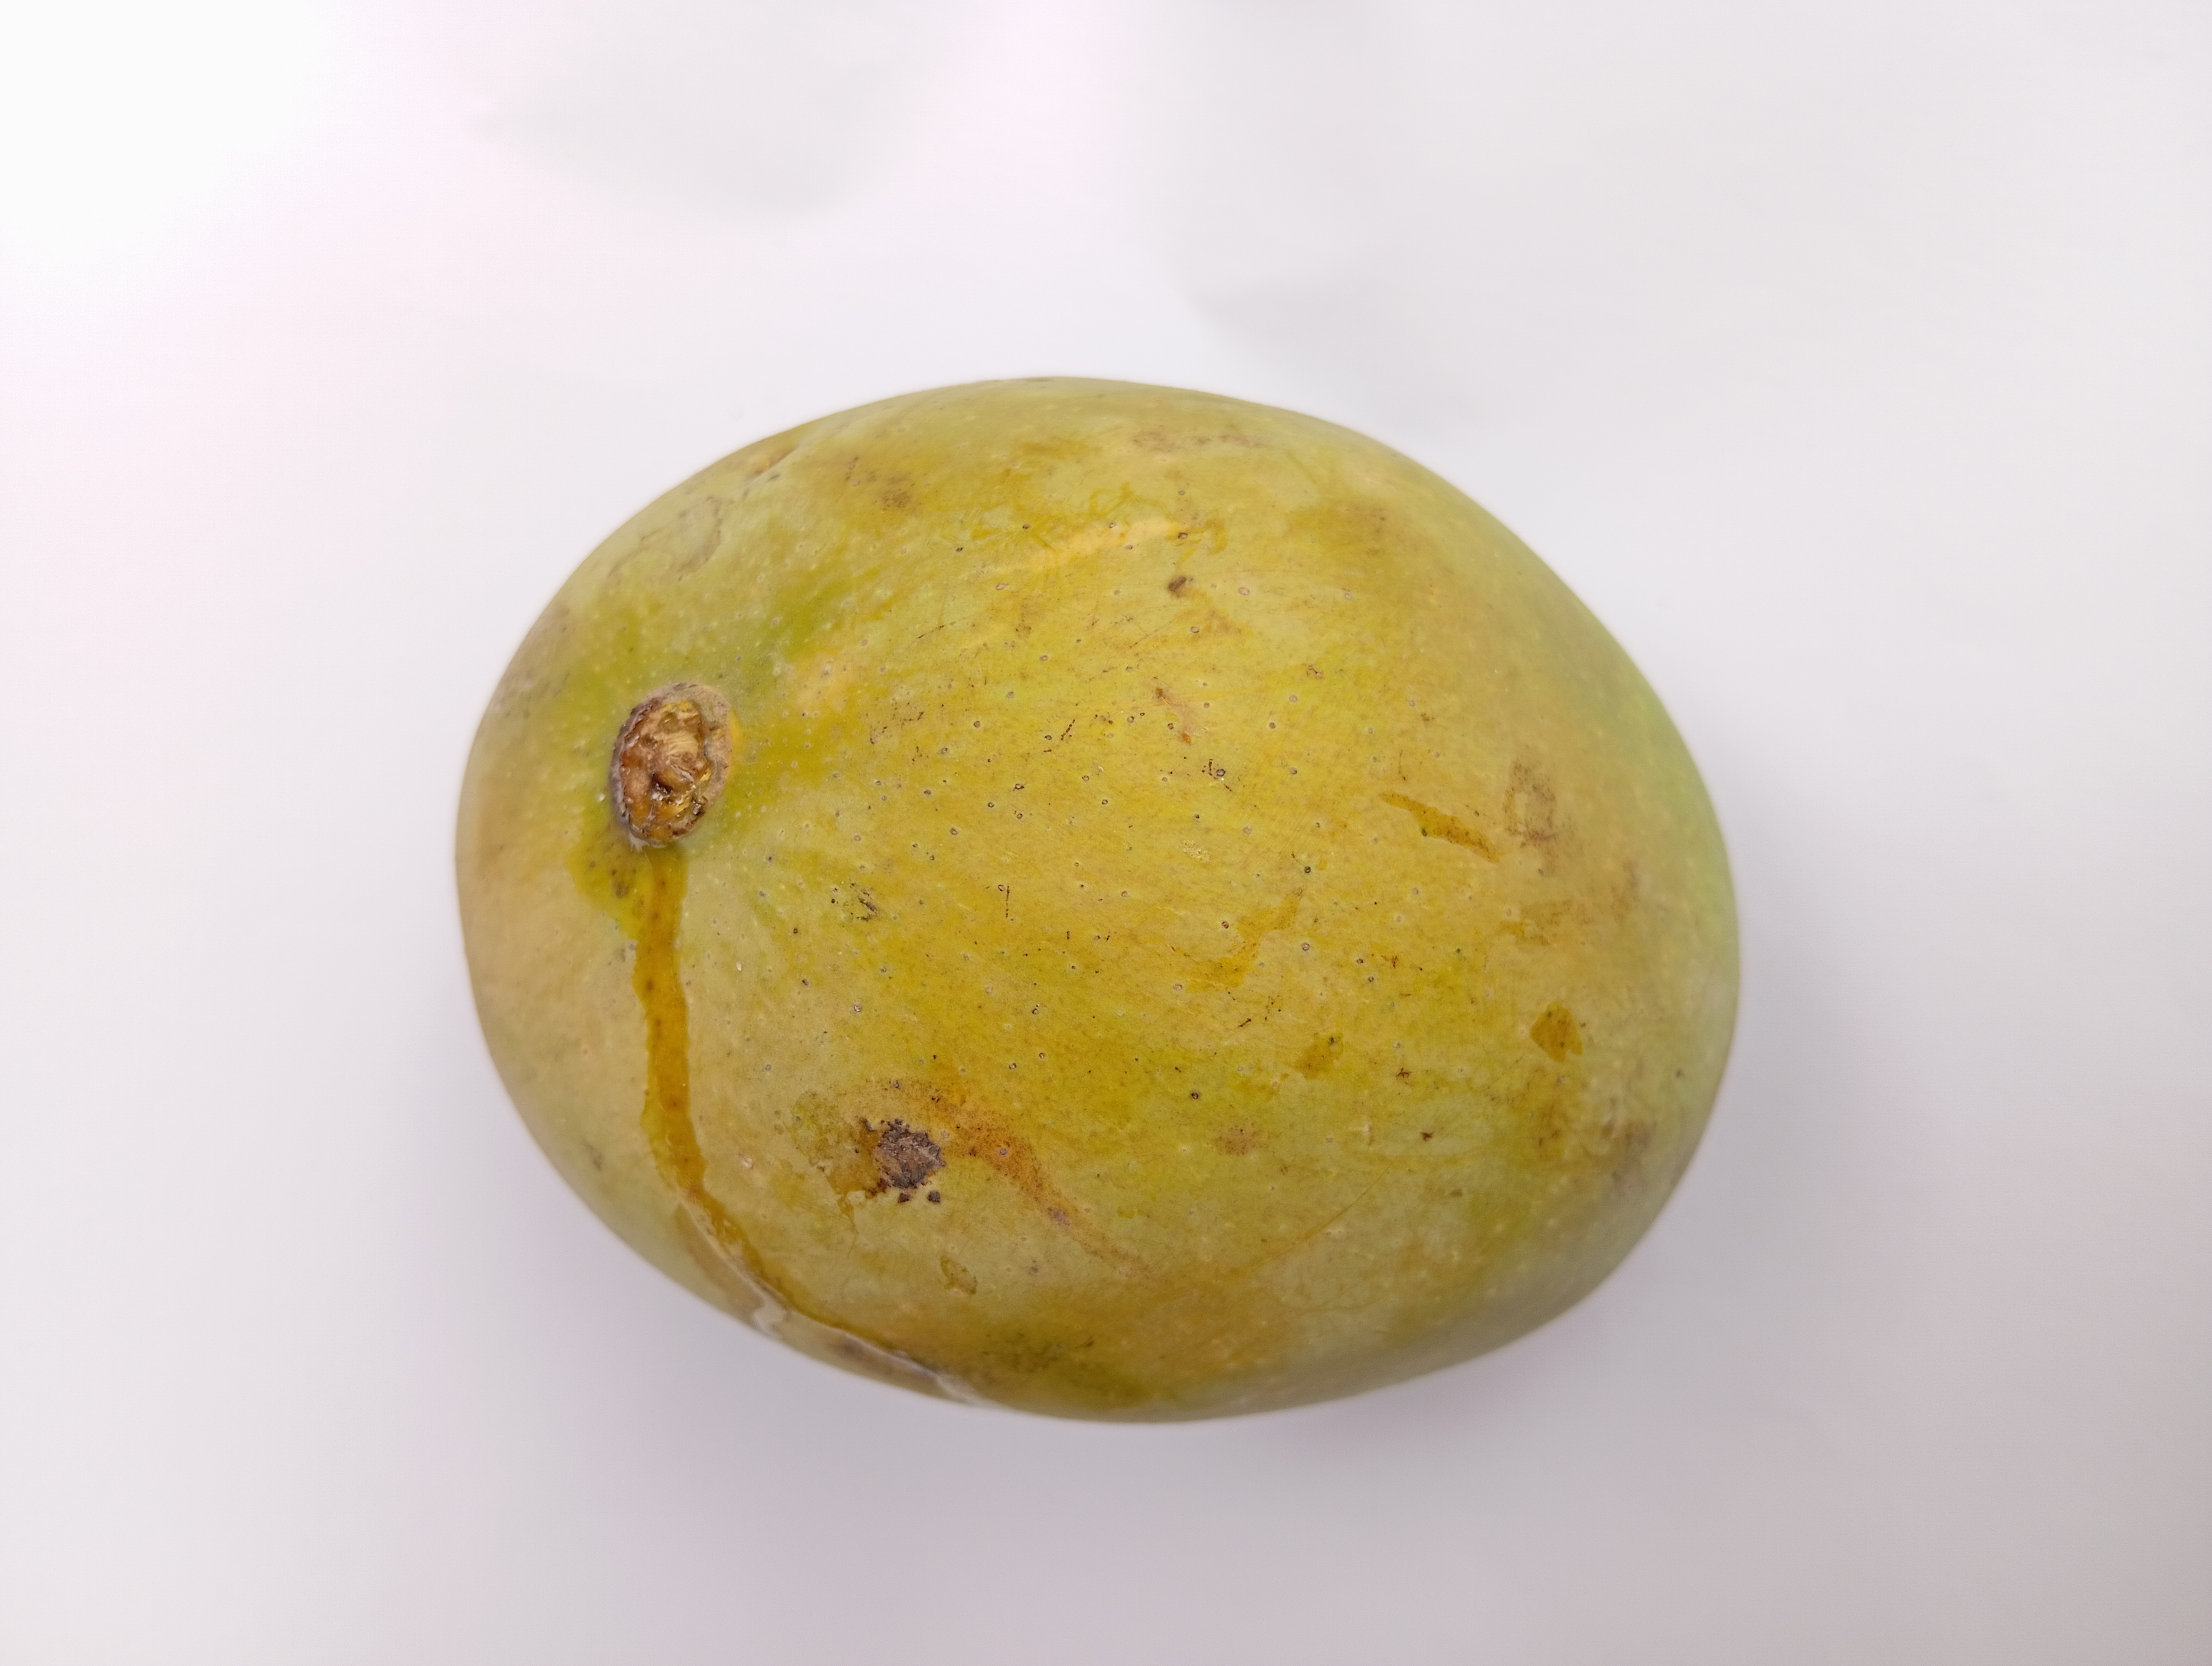
Mango variety: GobindoBhog